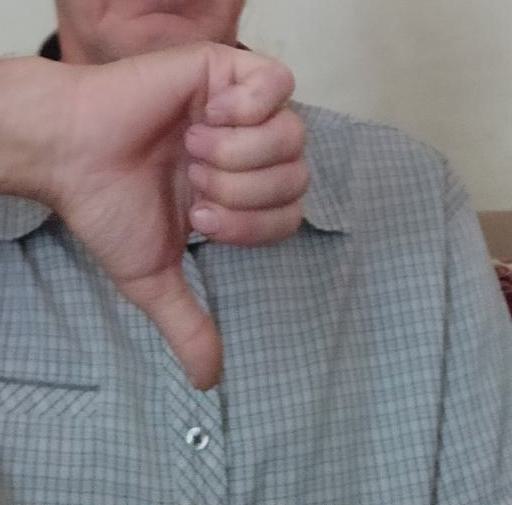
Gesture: dislike